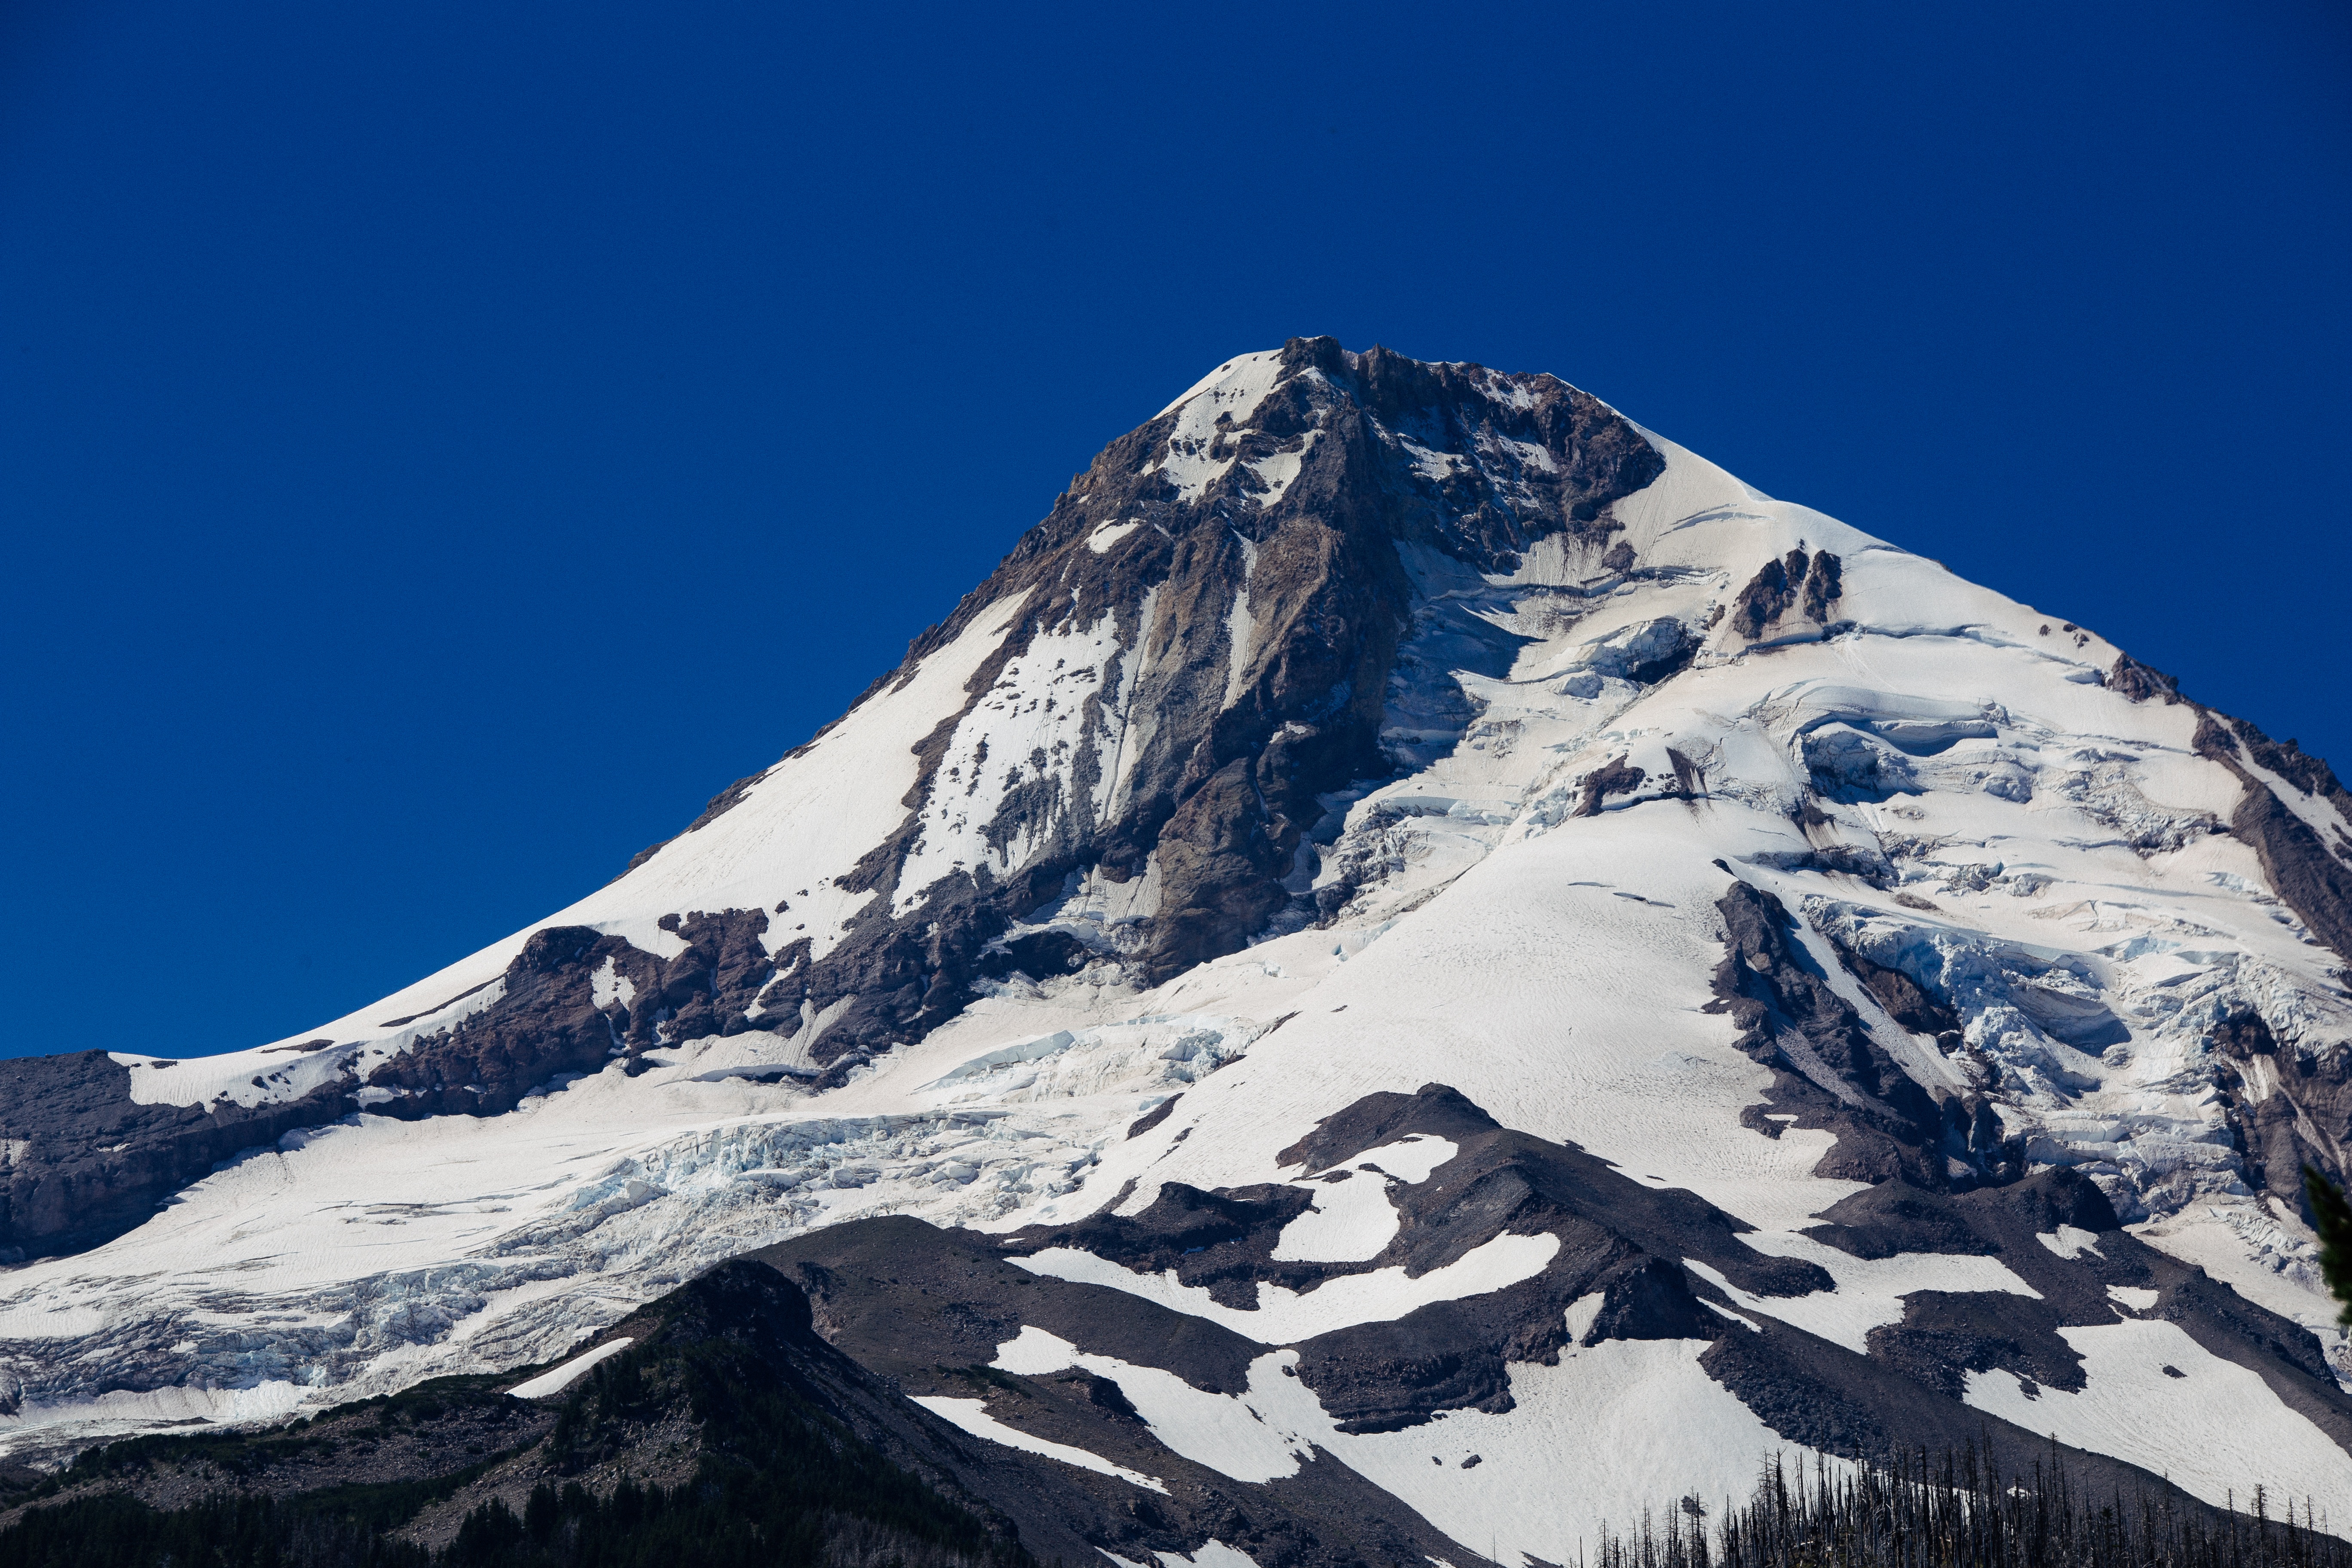
mountain, snow, winter, mountain range, weather, ridge, summit, mountaineering, massif, alps, plateau, fell, cirque, landform, geographical feature, mountainous landforms, geological phenomenon